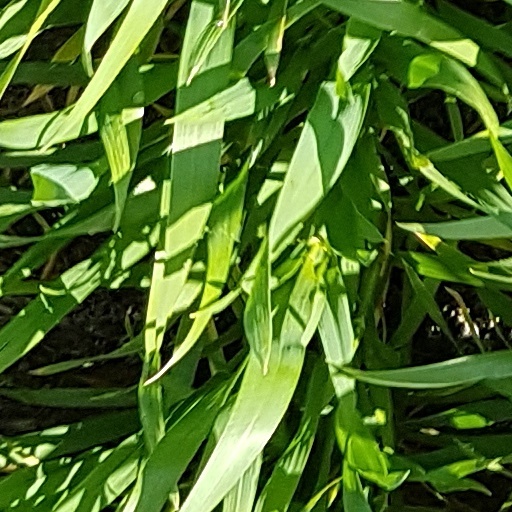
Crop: wheat